Black-billed hanging parrot

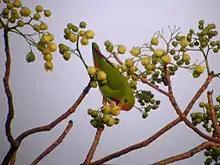
A male "L. p. philippensis" eating fruit at Subic Bay, Luzon, Philippines.

Its behaviour and ecology is presumed to be similar to Philippine hanging parrots. This species are usually encountered alone or in pairs, rarely in small groups. They mostly forage for food in the canopy or middle storeys of forests, and their diet is composed of nectar and flowers as well as soft fruits such as those from figs ("Ficus").